Bowral

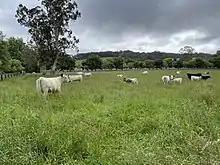
Bowral countryside

Bowral is noted for its boutiques, antique stores, gourmet restaurants and cafés.